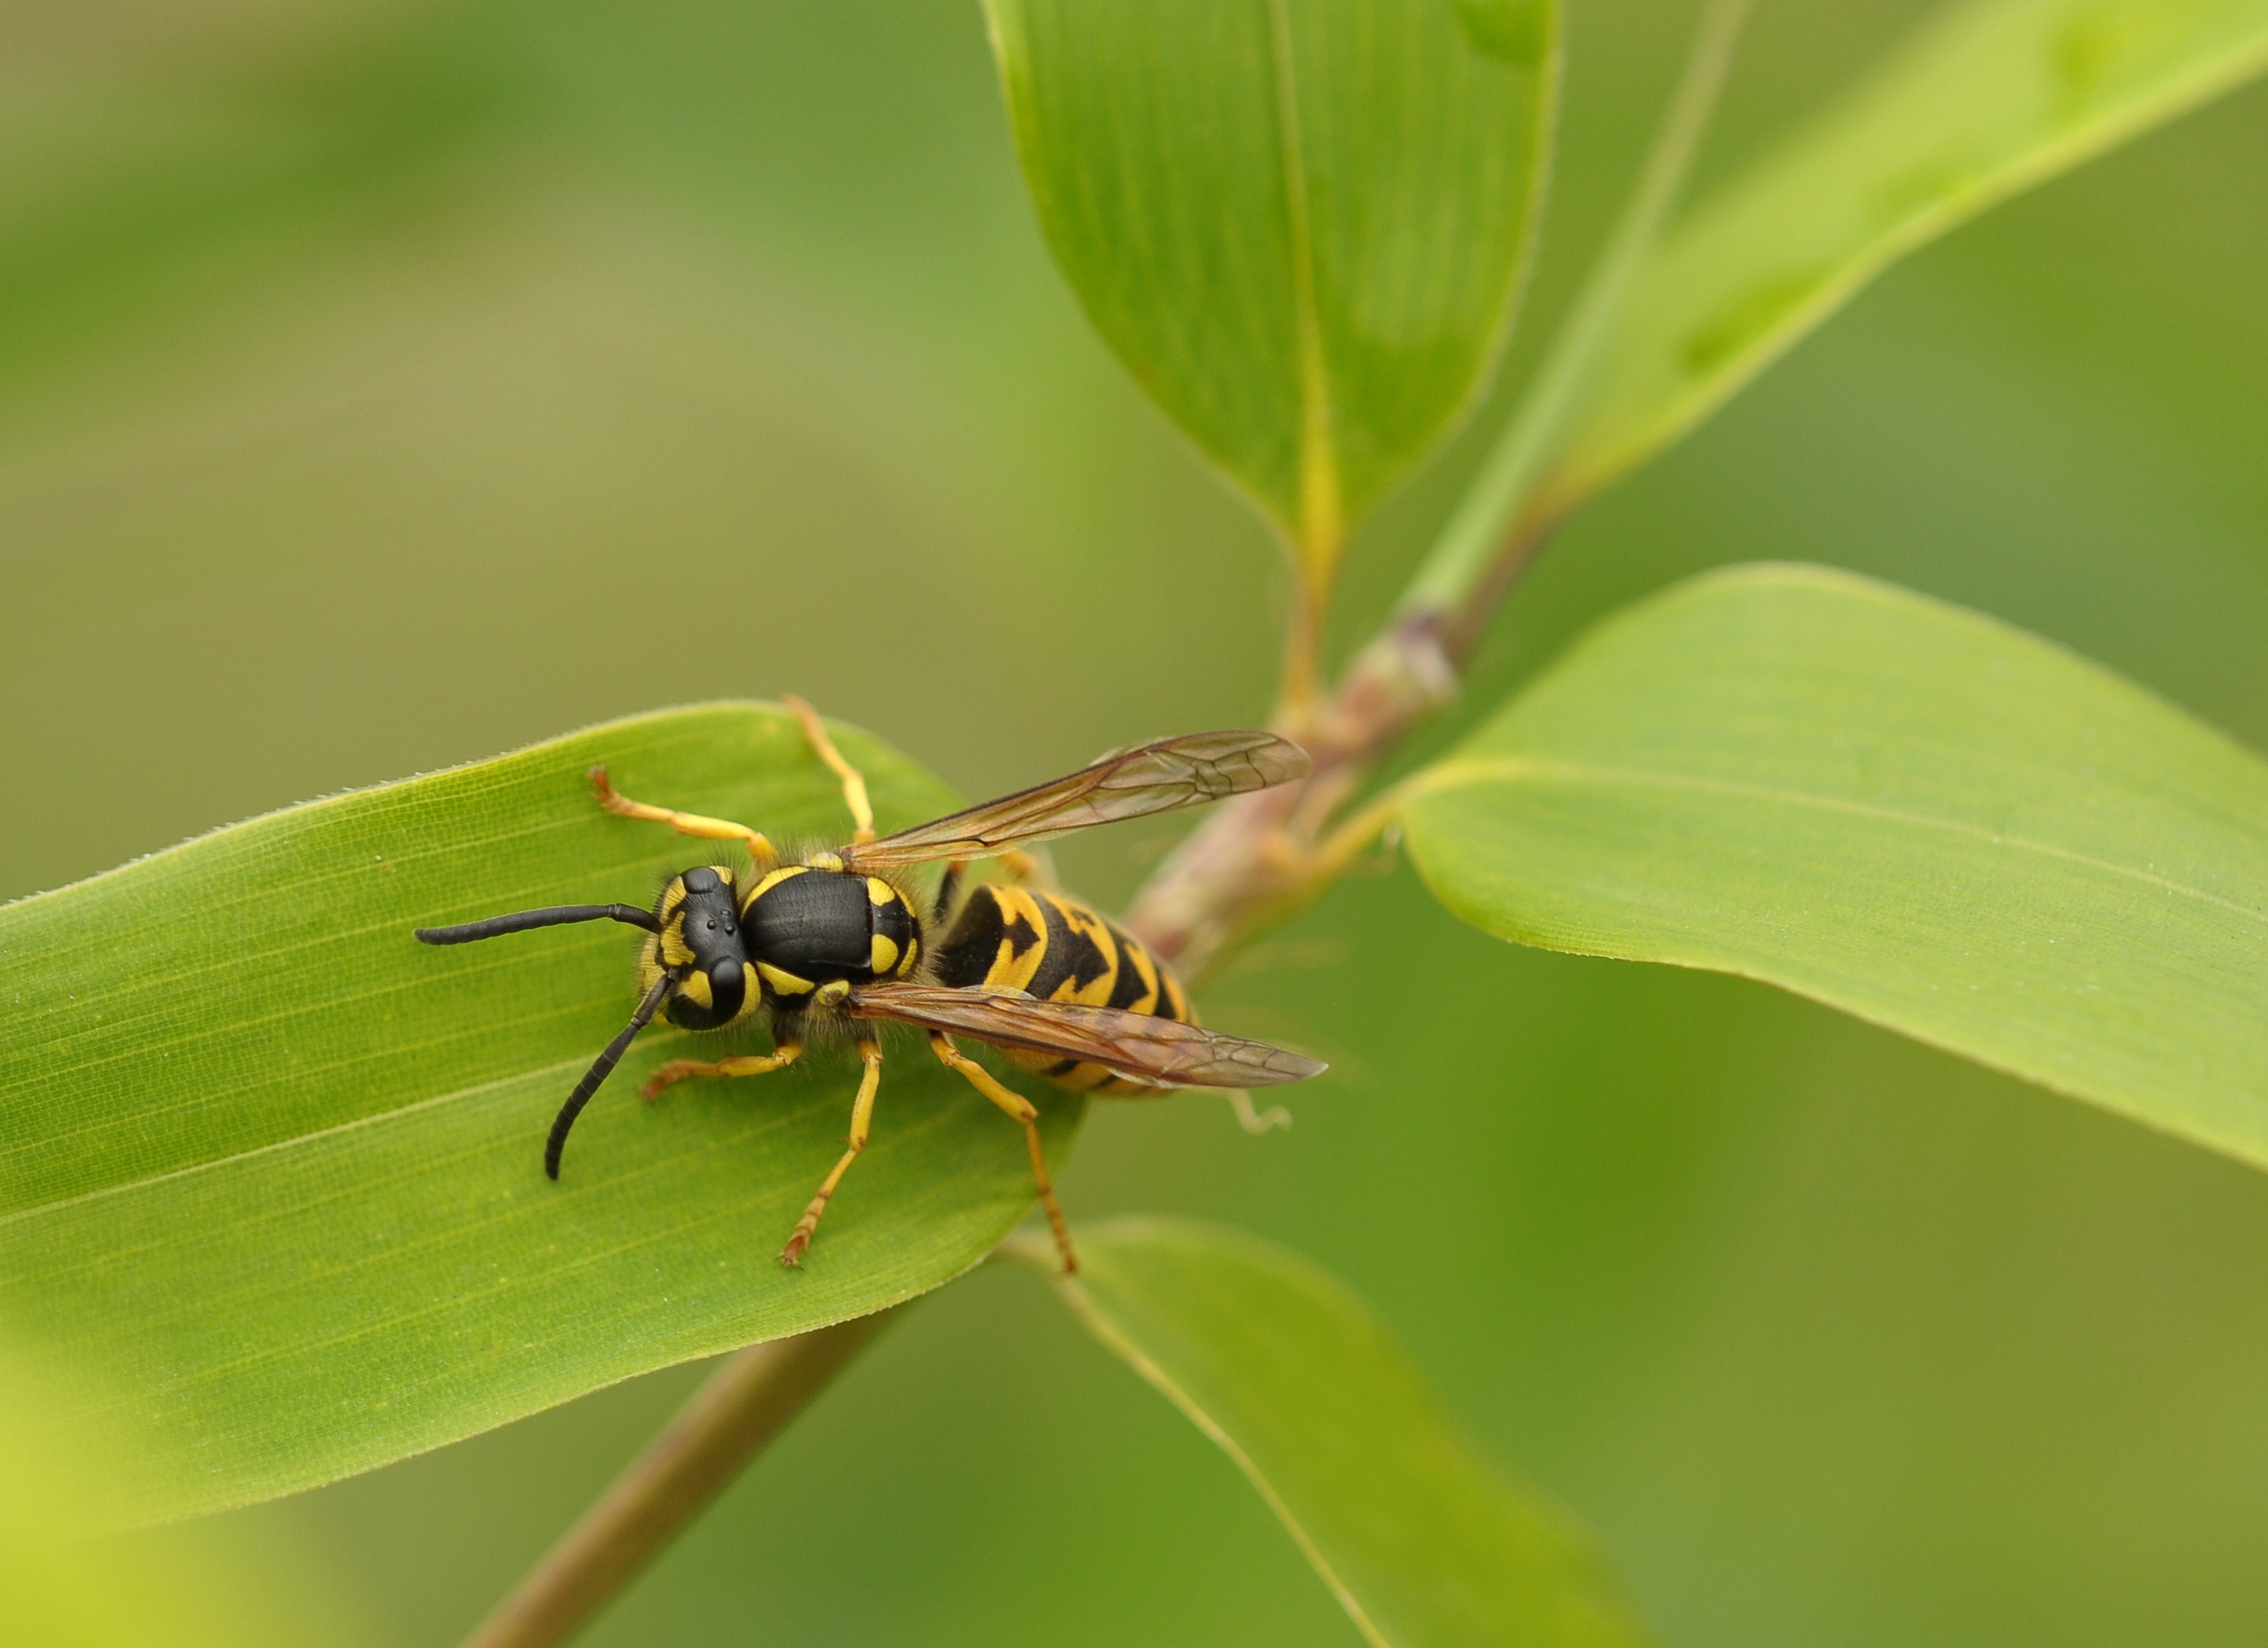
nature, photography, leaf, flower, fly, green, insect, macro, close, flora, fauna, invertebrate, close up, wasp, pest, bamboo, nectar, macro photography, arthropod, leaf beetle, plant stem, membrane winged insect